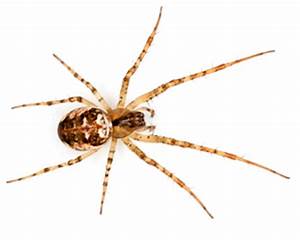
Label: spider